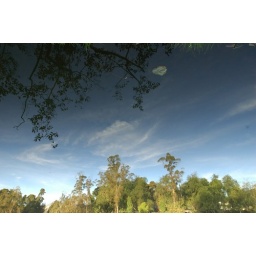
This one is reflection of sky and trees in water